1st Battalion of Somali Tirailleurs

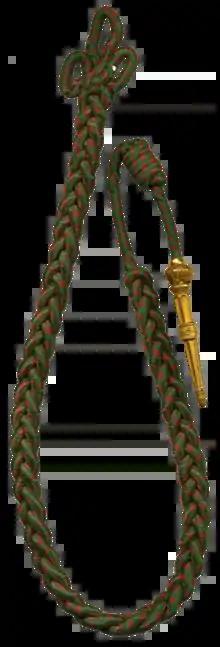
Fourragère in the colors of the Croix de Guerre 1914-1918

In December 1916, the battalion, reorganized as a combat unit, was reinforced with the addition of a machine gun company and a platoon of 37 mm cannons. The battalion wintered in Fréjus and Saint-Raphaël.